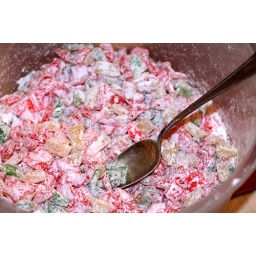
home made candy in cinnamon peppermint spearmint wintergreen and sassafras for farmer's market